Question: Please indicate a possible affordance area of the baseball bat that can be used for hitting
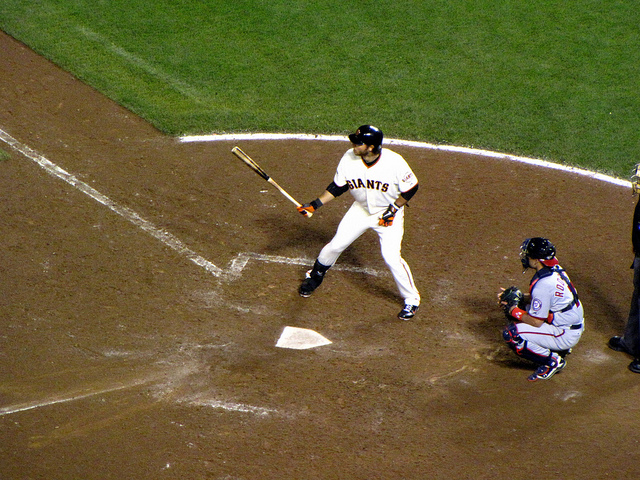
Answer: [228.712, 145.897, 259.823, 171.576]